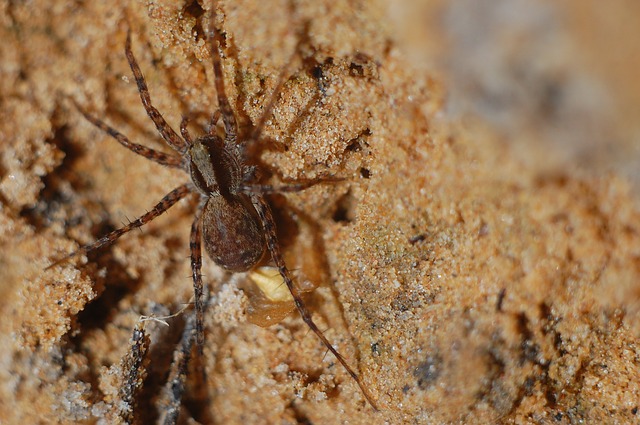
Label: spider